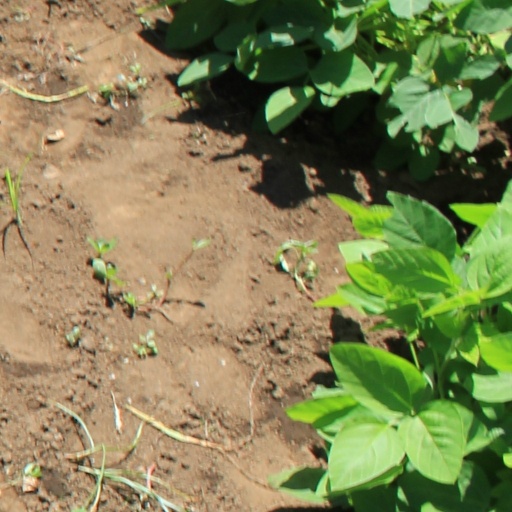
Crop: soybean